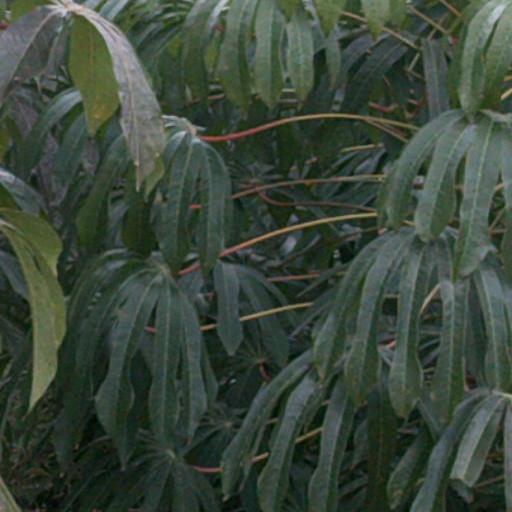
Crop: cassava